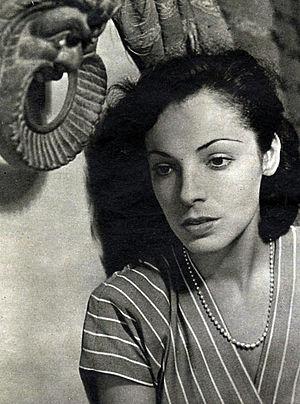
Anna Maria Proclemer est une actrice italienne.